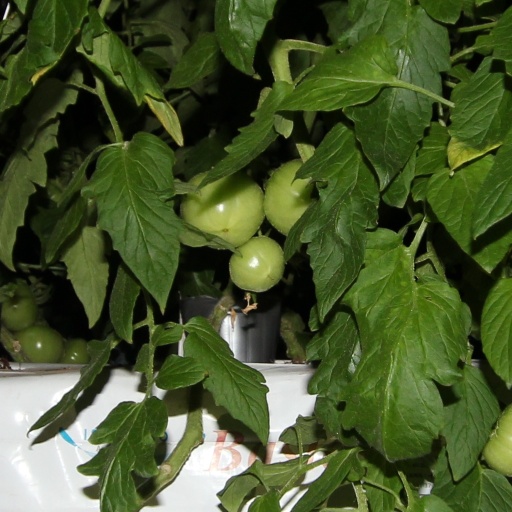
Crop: tomato